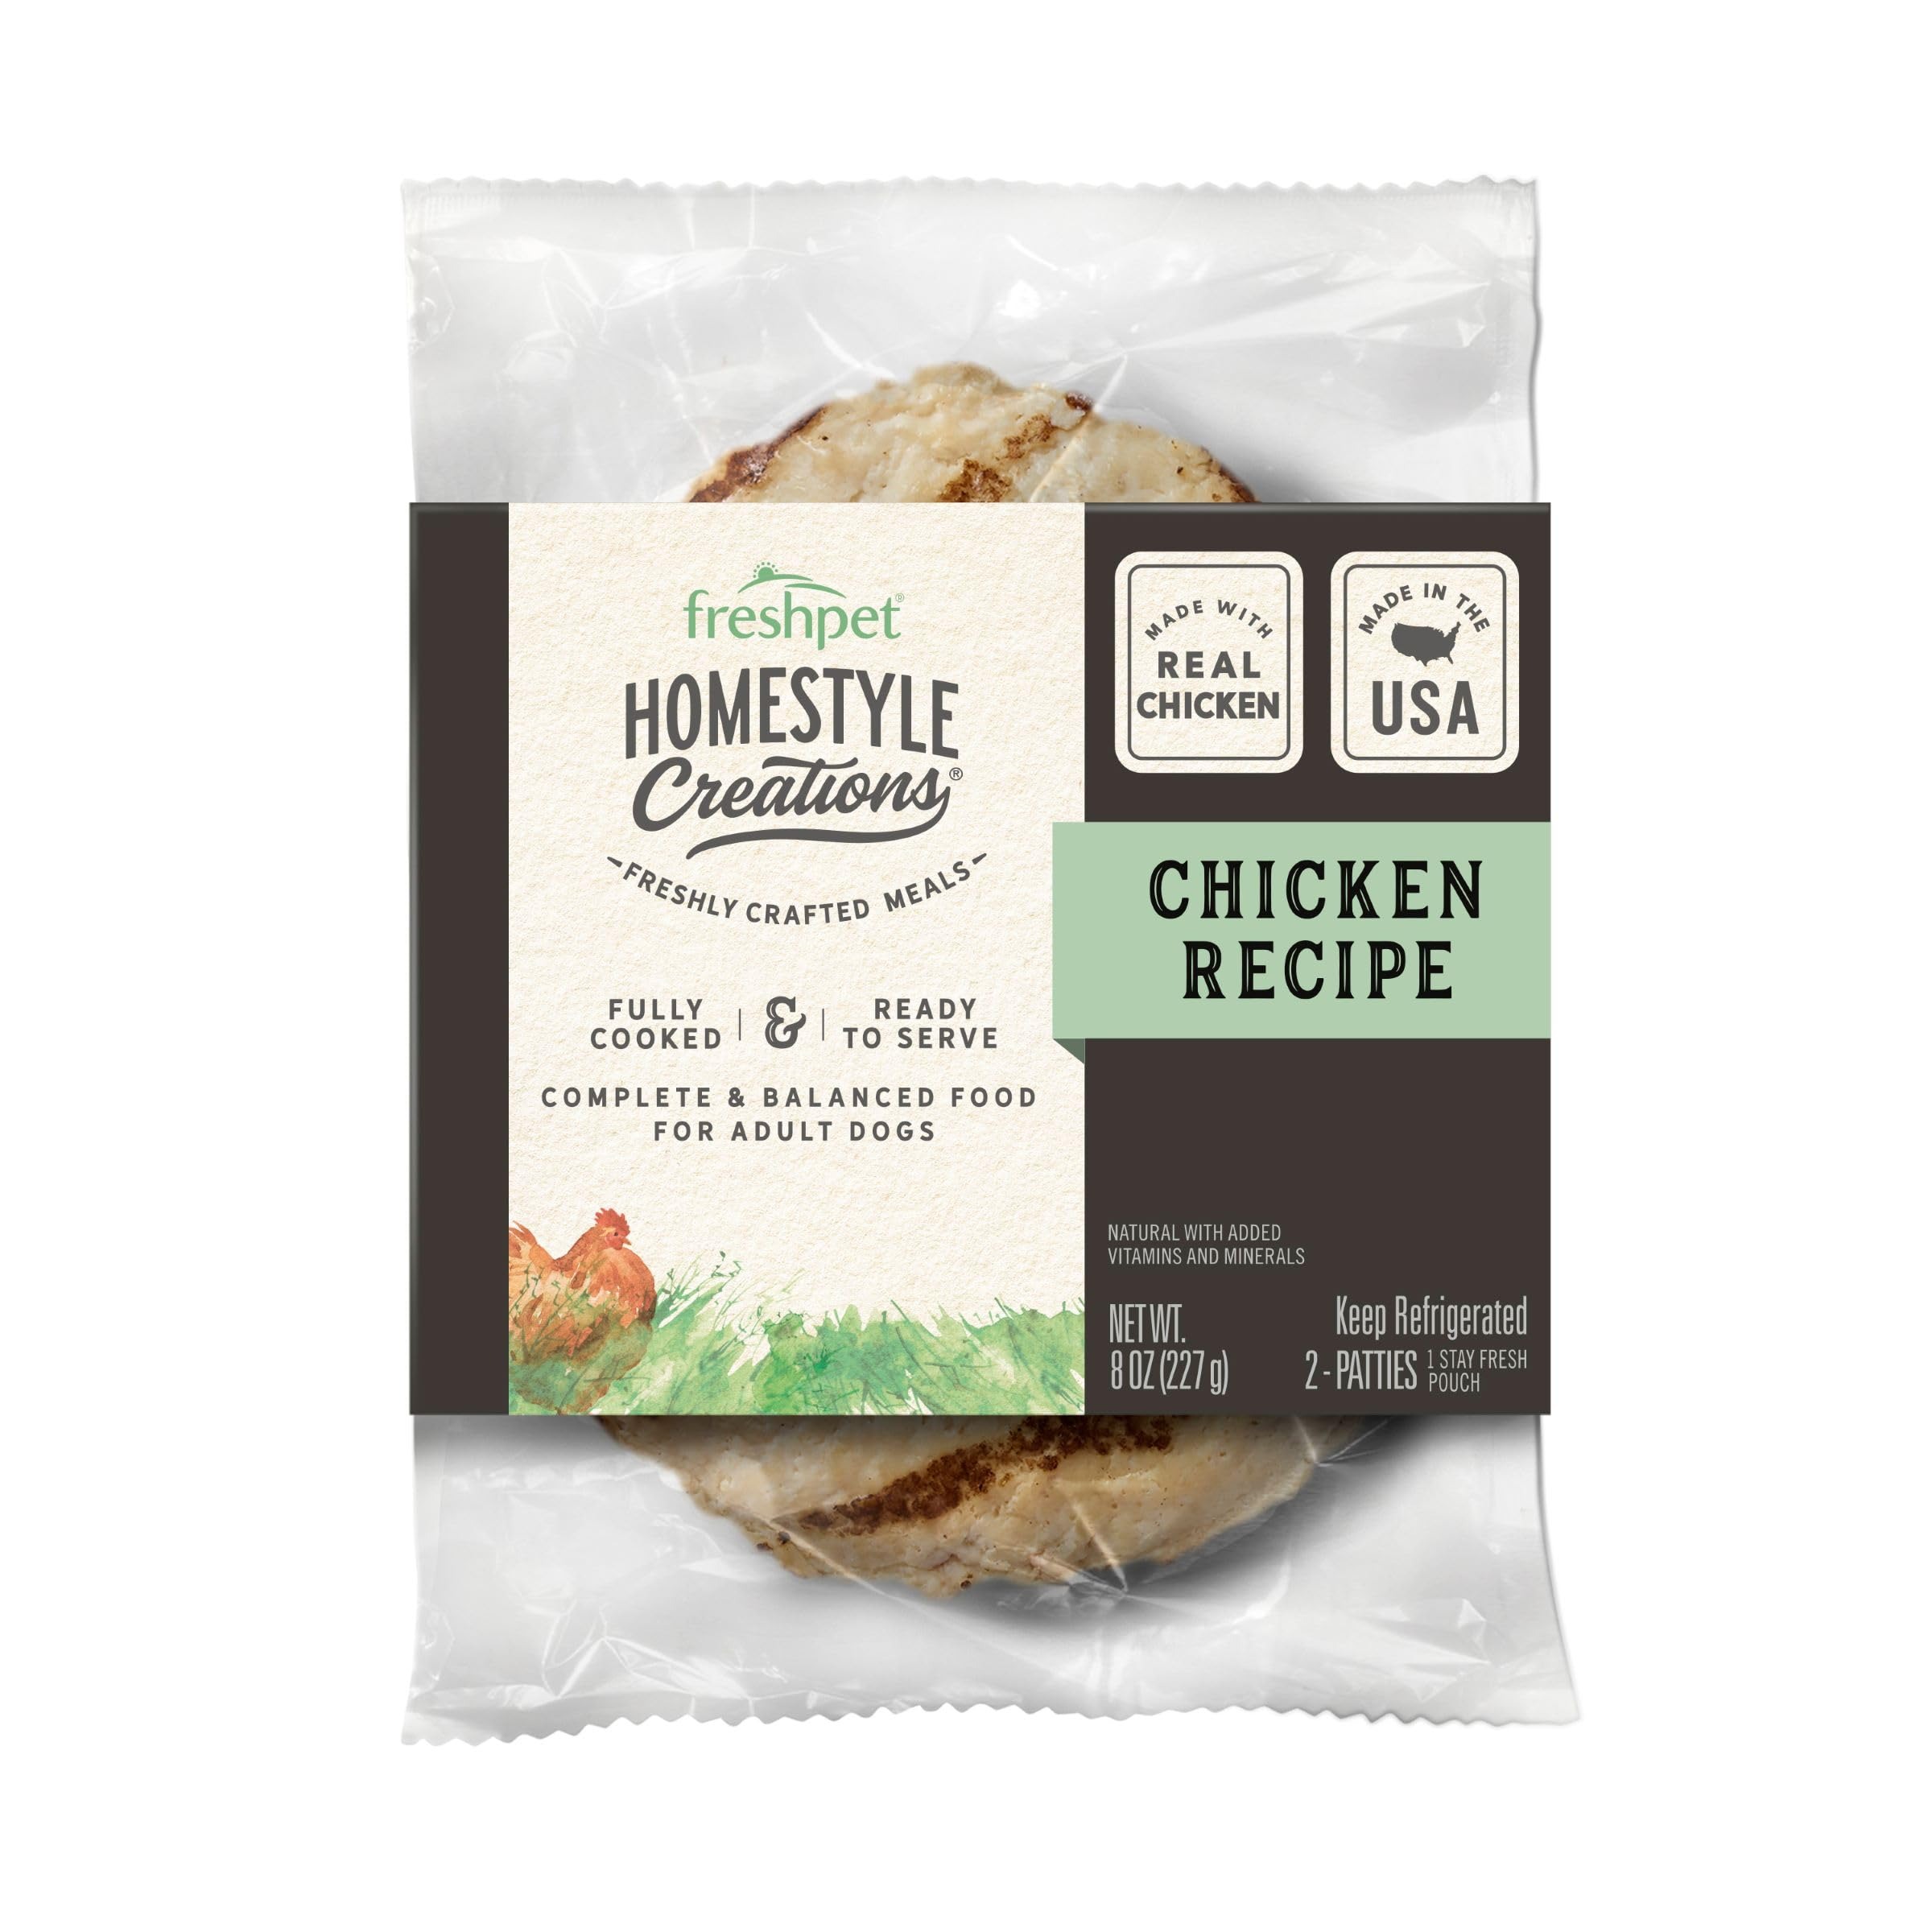
Item Name: FreshPet Homestyle Creations Chicken Patty Fresh Dog Food, 2 Pack
Bullet Point 1: Freshly Crafted in Small Batches
Bullet Point 2: Natural, Real Chicken
Bullet Point 3: Serve as a Full Meal or High Protein Topper
Bullet Point 4: No Preservatives, Meat Meals or By-Product Meals
Value: 8.0
Unit: Ounce

Price: 6.29